Wilbury House

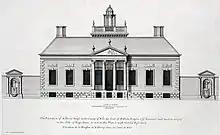
Wilbury House as it appeared originally, folio from Colen Campbell's "Vitruvius Britannicus" (1715)

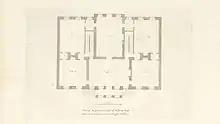
Plan of Wilbury House as it appeared originally, folio from Colen Campbell's "Vitruvius Britannicus" (1715)

The house was built around 1710 by and for William Benson, a country esquire and amateur architect, in the style of Inigo Jones. It was a modest country villa, single-storey with basements and attics. The south front was based on John Webb's 1661 Amesbury Abbey, where Benson had been a tenant. The original design for the house was featured in "Vitruvius Britannicus" in 1715. Pevsner describes Benson's design as "the first, not Neo-Palladian, but Neo-Inigo-Jones house in England".